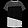
Label: T - shirt / top